Lamborghini Diablo

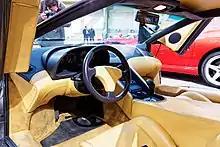
Interior. Note the indicator stalk from the Morris Marina.

Other improvements debuting on the VT included front air intakes below the driving lamps to improve brake cooling, larger intakes in the rear arches, a more ergonomic interior with revised electronically adjustable dampers, four-piston brake calipers, power steering and minor engine refinements. Many of these improvements, save for the four-wheel drive system, filtered down to the base Diablo, making the cars nearly identical visually.